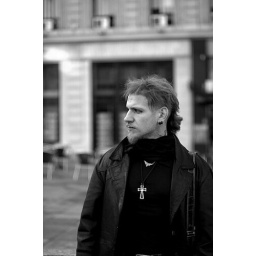
well you wonder why I always dress in black why you never see bright colors on my back